Ben Saunders (singer)

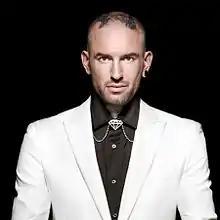

Ben Saunders (born 9 July 1983) is a Dutch singer who won the first-ever title of the Dutch singing competition series "The Voice of Holland" broadcast on RTL 4. The final of 2010–2011 season was held live on 21 January 2011. Saunders is also a tattoo artist. He is popularly known as "Tattoo Ben".